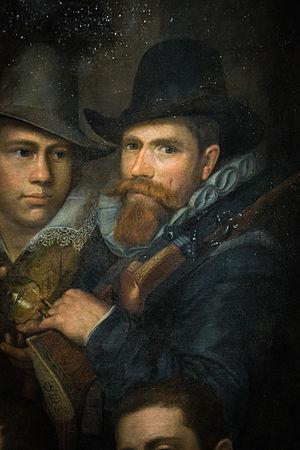
Une guilde de Saint-Luc ou gilde de saint Luc est une organisation corporative strictement réglementée de peintres, de graveurs, de sculpteurs et d'imprimeurs de la Renaissance, active depuis le XIVᵉ siècle en Italie, aux Pays-Bas, les pays rhénans et la France. Ces guildes prennent ce nom en référence à saint Luc l'évangéliste, le saint patron des peintres. Dans certaines villes, comme à Anvers, un très grand nombre de métiers artistiques y sont représentés, tandis qu'à d'autres endroits comme Bruxelles, elles réunissent uniquement les peintres. Les autres métiers artistiques se retrouvent alors au sein d'autres confréries, sous la protection d'autres saints patrons.